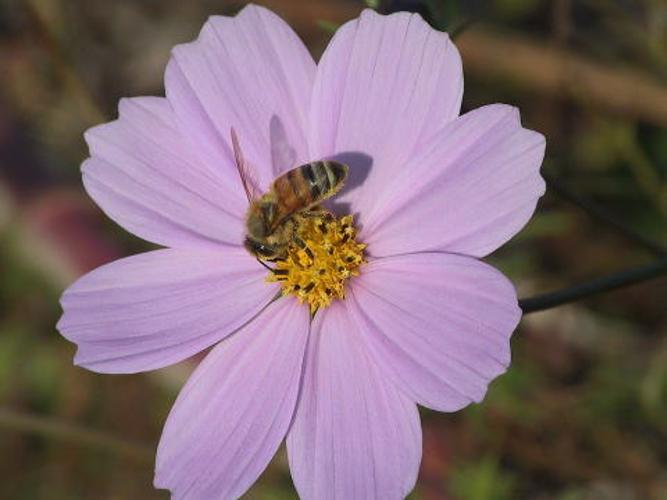
Label: mexican aster